Eddy Mazzoleni

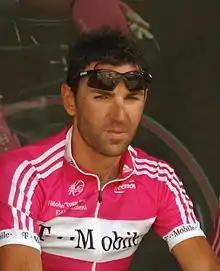

Eddy Mazzoleni (born 29 July 1973) is a former Italian professional road bicycle racer who most recently rode for UCI ProTour Astana Team.